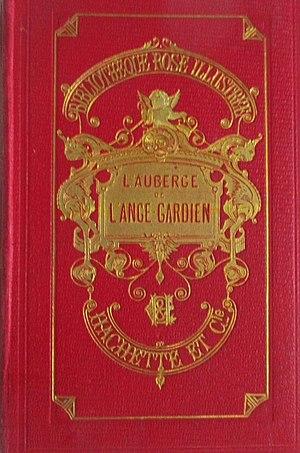
Comtesse de Ségur, L'Auberge de l'Ange gardien (1863), Bibliothèque rose. Édition 1904.
L'Auberge de l'Ange gardien est un roman pour enfants écrit par la comtesse de Ségur en 1863, et dédicacé à ses petits fils, Louis et Gaston de Malaret. Sa suite est Le Général Dourakine.